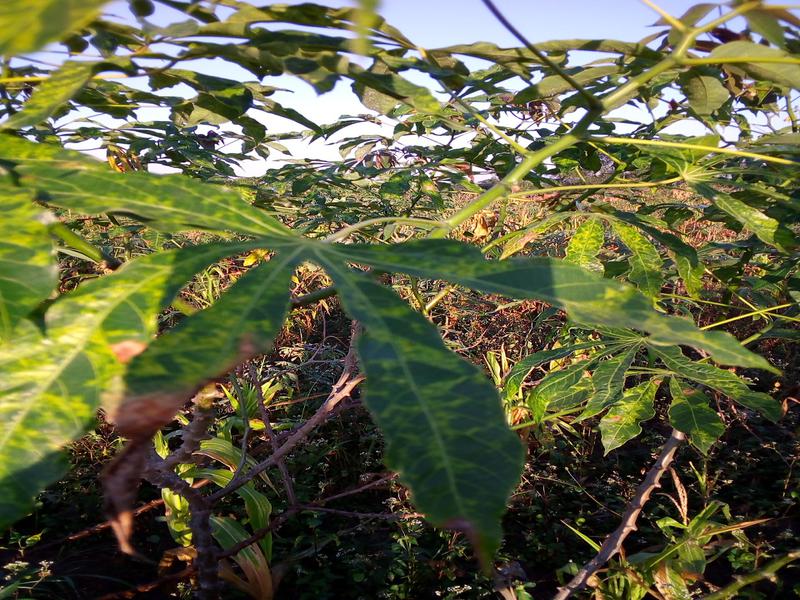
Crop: cassava
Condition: mosaic_disease